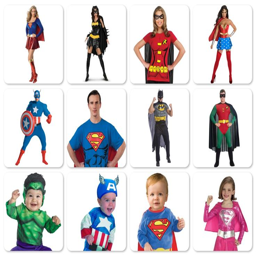
character occupation for the family